Armando Galarraga

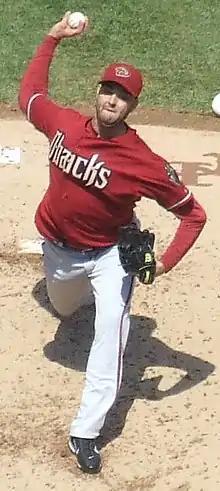
Galarraga pitching in April 2011

On May 18, 2011, Galarraga was designated for assignment, he cleared waivers and was sent outright to Triple-A Reno Aces on May 20. He elected free agency following the season on September 30.